Military history of South America

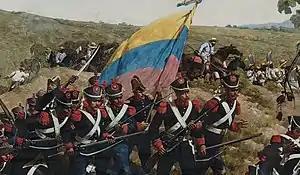
Detail of "The Battle of Carabobo" (1887) by Martín Tovar y Tovar. Federal Capitol of Venezuela.

New Granada responded to the troubles in Spain by establishing a sequence of city juntas in mid-1810, deposing the existing viceroy. The splintering of political authority continued as city juntas turned on one another militarily, marking the start of the period known as the "Patria Boba", or the Foolish Fatherland. By contrast, in Venezuela, new juntas that emerged formed a joint Congress. The Congress initially upheld the deposed Spanish king's rights, but a faction proposing complete autonomy rapidly won favour, declaring independence as a republic in 1811. Civil war rapidly broke out between the juntas and the royalists in Venezuela. Blockaded by the Spanish regency and defeated at the battle of San Mateo the first Venezuelan republic collapsed in 1812. Simón Bolívar fled Venezuela and in 1813 joined the republican army of United Provinces of New Granada, achieving dominance over the other factions by late 1814. Bolívar was then authorised to lead a liberating force back into Venezuela in what became known as the Admirable Campaign, quickly defeating the royalist troops at the battle of Alto de los Godos. The Llanero people of the southern plains, however, then rebelled against the Criollo republicans, defeating them and reestablishing royalist control of Venezuela. Bolívar fought on, but a stalemate ensued in which the royalists controlled the highly populated, urban north and the republicans the vast, under-populated plains of the south.